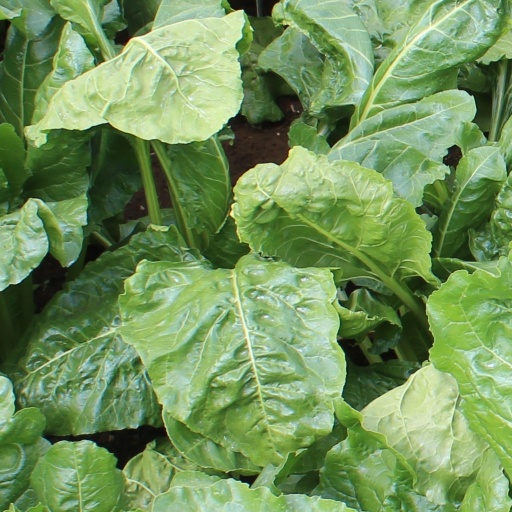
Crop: sugar beet